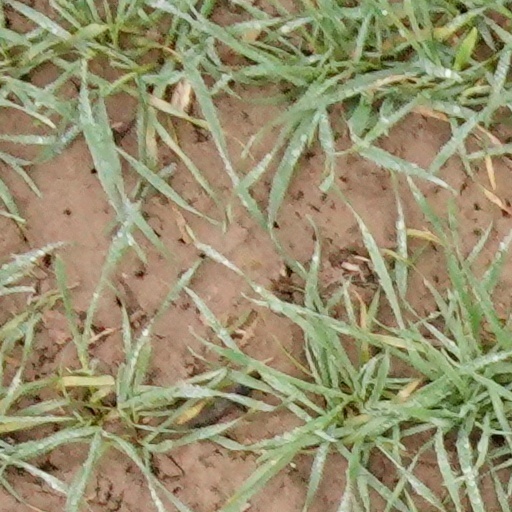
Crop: wheat